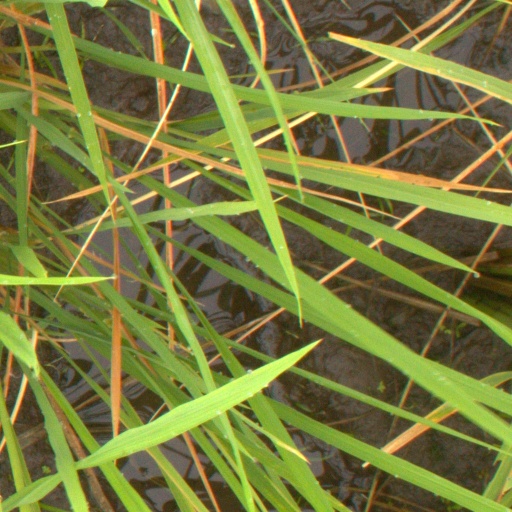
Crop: rice